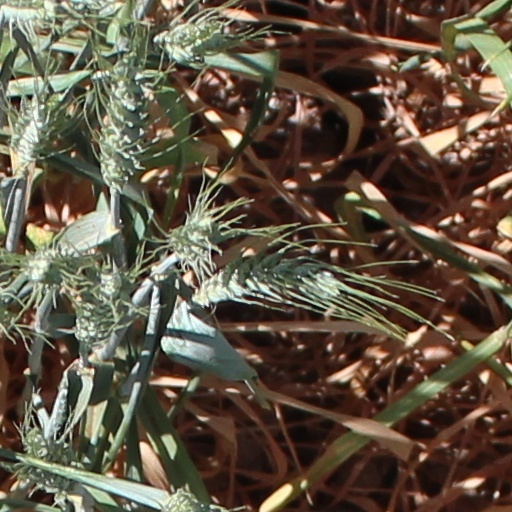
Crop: wheat